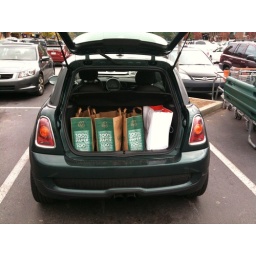
preceded by shoe run.. dog ate my last pair